Pam Tillis

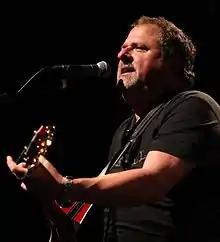
Songwriter Bob DiPiero, holding a guitar and singing into a microphone

Pam Tillis' first marriage was to Rick Mason in 1978. The couple had one son named Ben, with whom Tillis was pregnant when the couple divorced that same year. She told "Closer Weekly" in 2019 that she divorced Mason due to his alcoholism and her concerns that she "was not ready" to be in a relationship. She assumed custody of Ben after the divorce. As of 2019, Ben works as a wilderness guide.